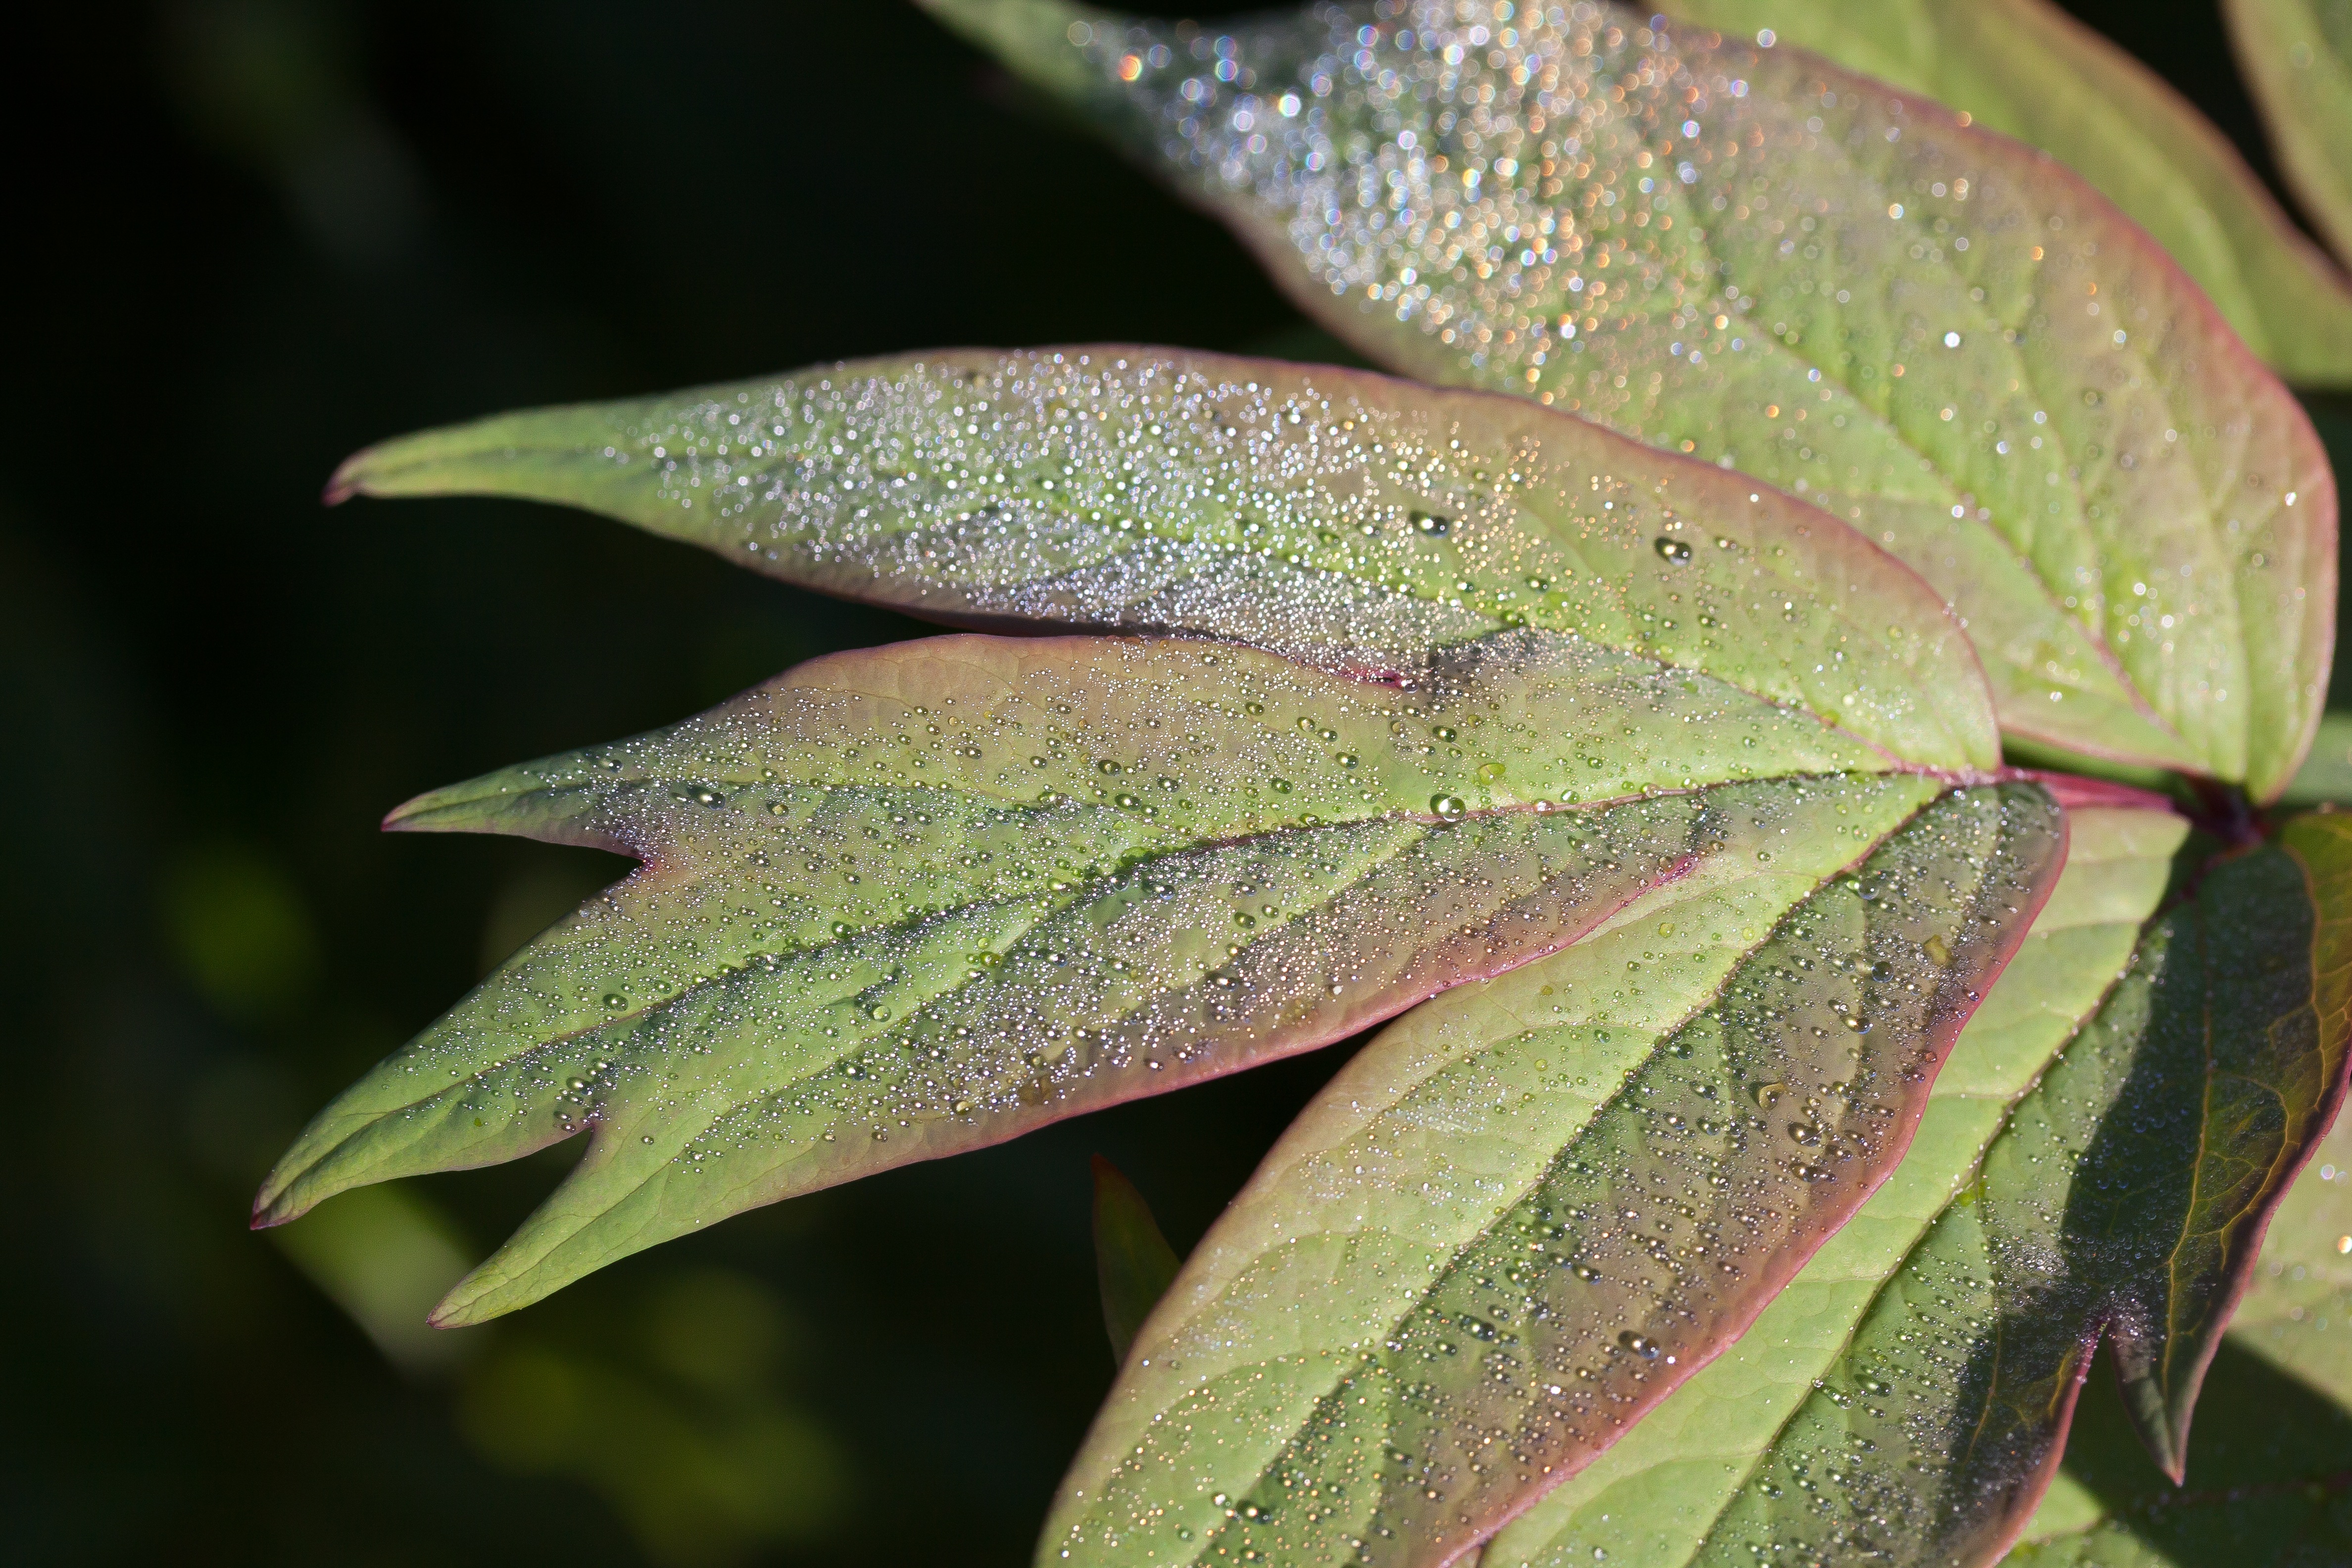
nature, dew, plant, leaf, flower, spring, green, herb, botany, close, flora, drip, wildflower, close up, dewdrop, shrub, bud, drop of water, peony, morning light, morgentau, macro photography, flowering plant, annual plant, plant stem, land plant